Answer in natural language. Considering the relative positions, where is Pillow (highlighted by a blue box) with respect to blue and white striped wooden bed (highlighted by a green box)? Choose between the following options: right or left
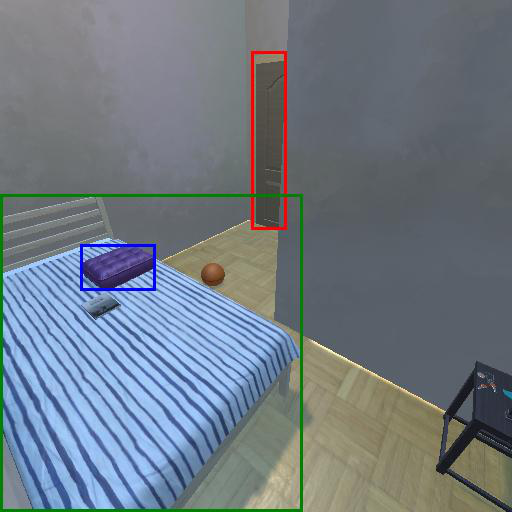
<answer>left</answer>